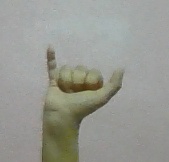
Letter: ya